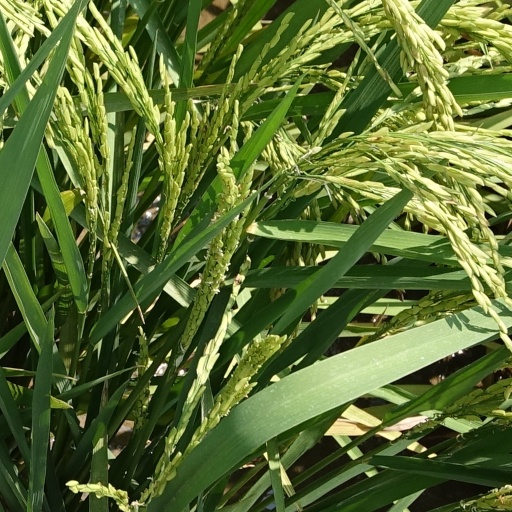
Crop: rice